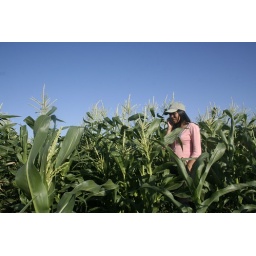
Shumin tells her parents about the corn field she is standing in